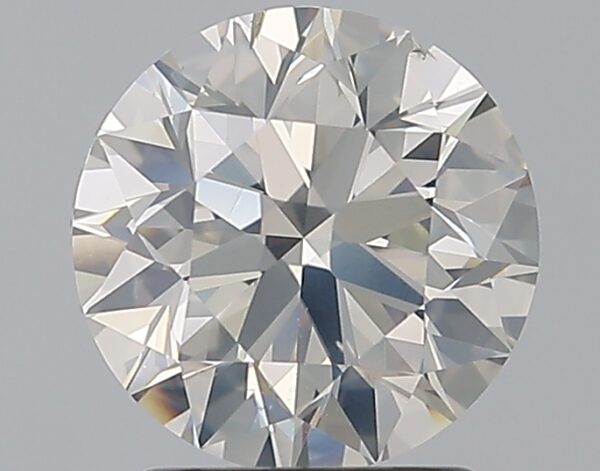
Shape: round
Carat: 1.7
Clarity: SI2
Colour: I
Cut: EX
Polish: EX
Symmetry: EX
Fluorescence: N
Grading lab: GIA
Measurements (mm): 7.57 x 7.61 x 4.78